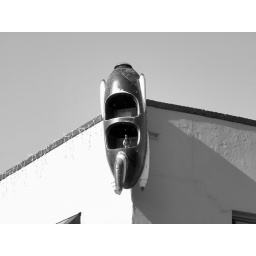
pigeonaut in black and white